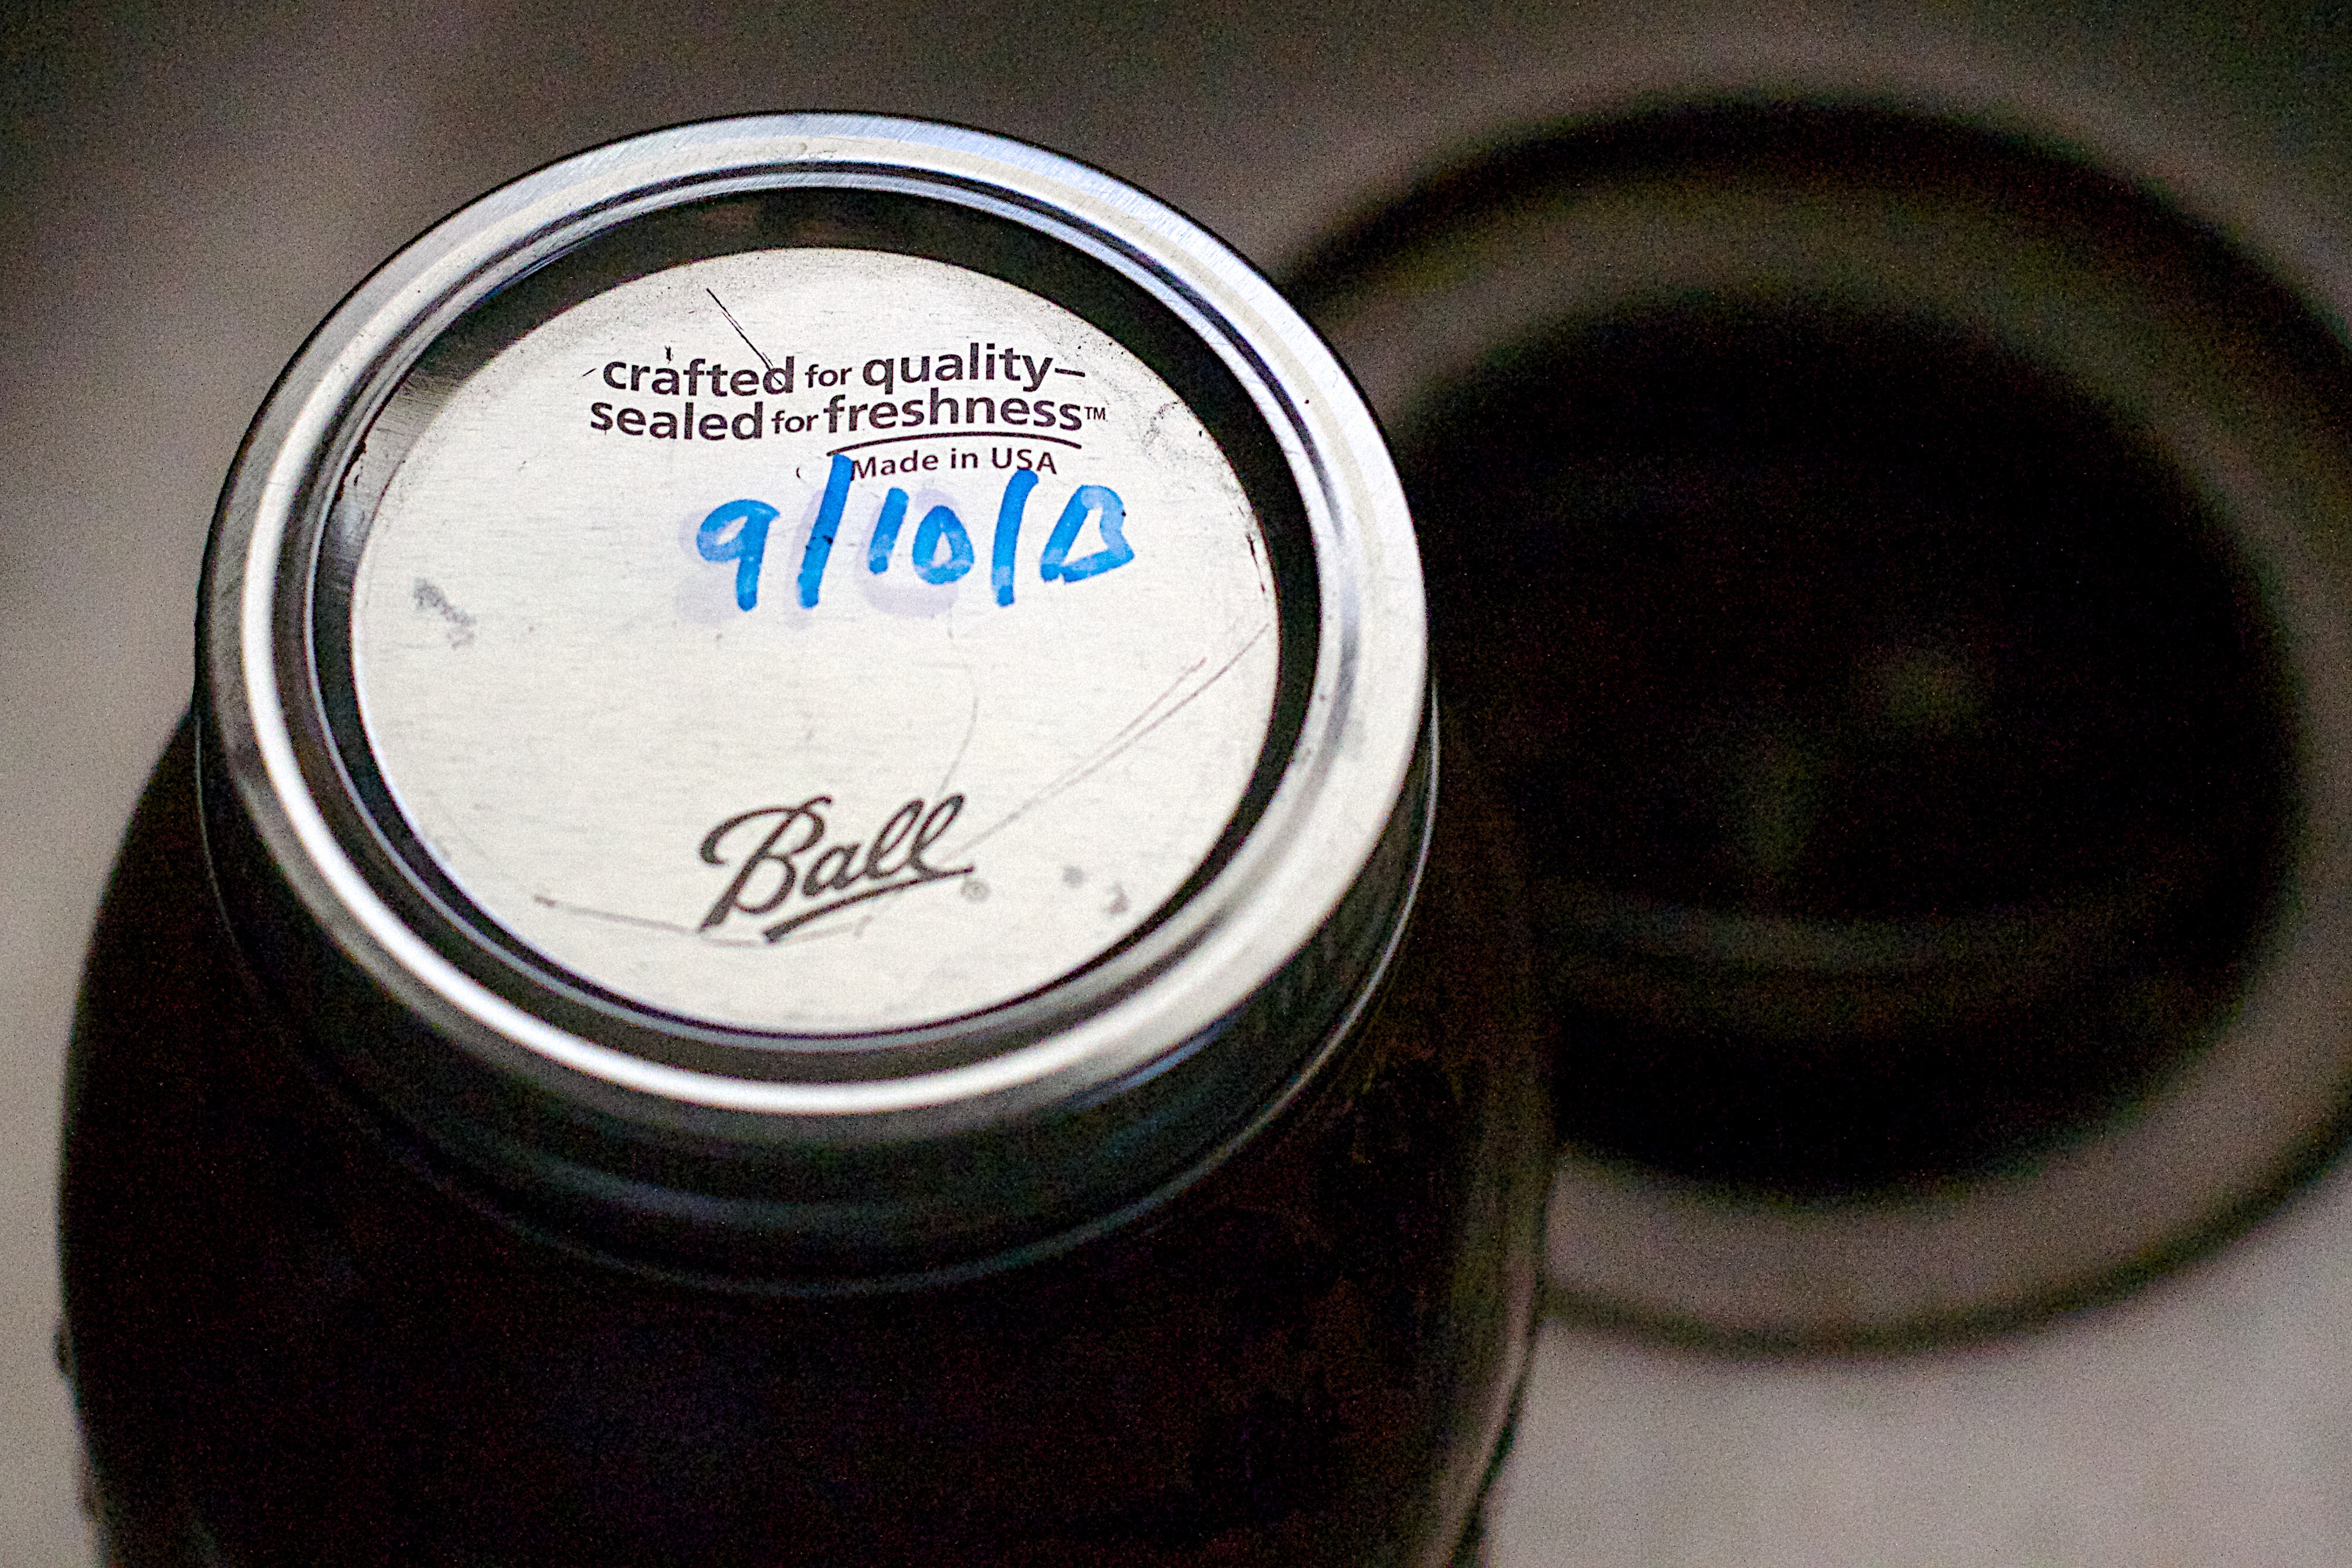
drink, bottle, beer, eye, organ, man made object